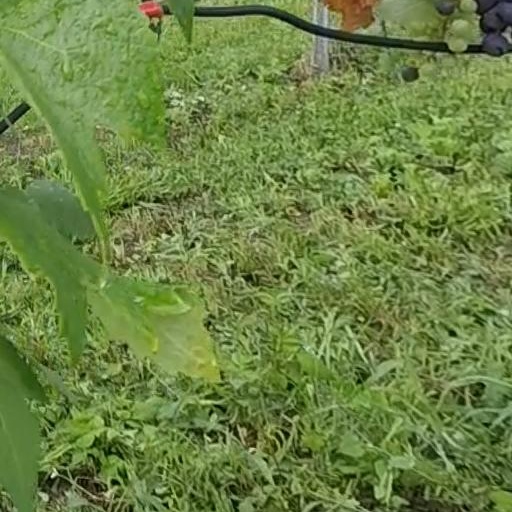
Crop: grape